Pontelandolfo

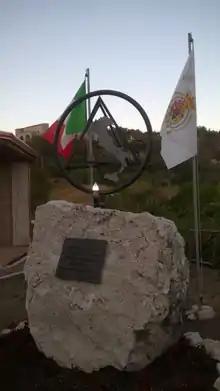
Memorial remembering the Pontelandoldo and Casalduni massacre (1861)

Many villagers emigrated to the United States, with a large community settling in and around Waterbury, Connecticut, where they founded the Pontelandolfo Community Club. A large number also moved to Canada, specifically to the city of Montreal. A significant number also emigrated to Australia in the period post World War 2 to the early 1970s and settled predominantly on Sydney's North Shore and Eastern Suburbs area, and whose family surnames include: Guerrera; Orsini; Mucciacciaro; Rubbo; and Mancini. A small number also settled in and around Melbourne. The early Australian emigrants worked in the Queensland sugar cane fields before moving to Sydney where they settled and were later joined by their extended families.